John Richardson (naturalist)

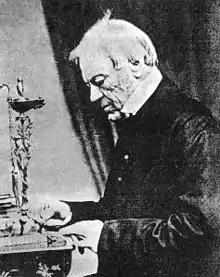

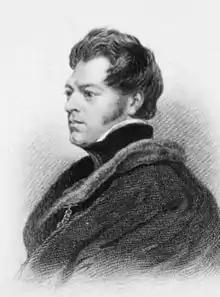
John Richardson, 1828 by Thomas Phillips, R.A., engraved by Edward Finden

Sir John Richardson FRS FRSE (5 November 1787 – 5 June 1865) was a Scottish naval surgeon, naturalist and Arctic explorer.